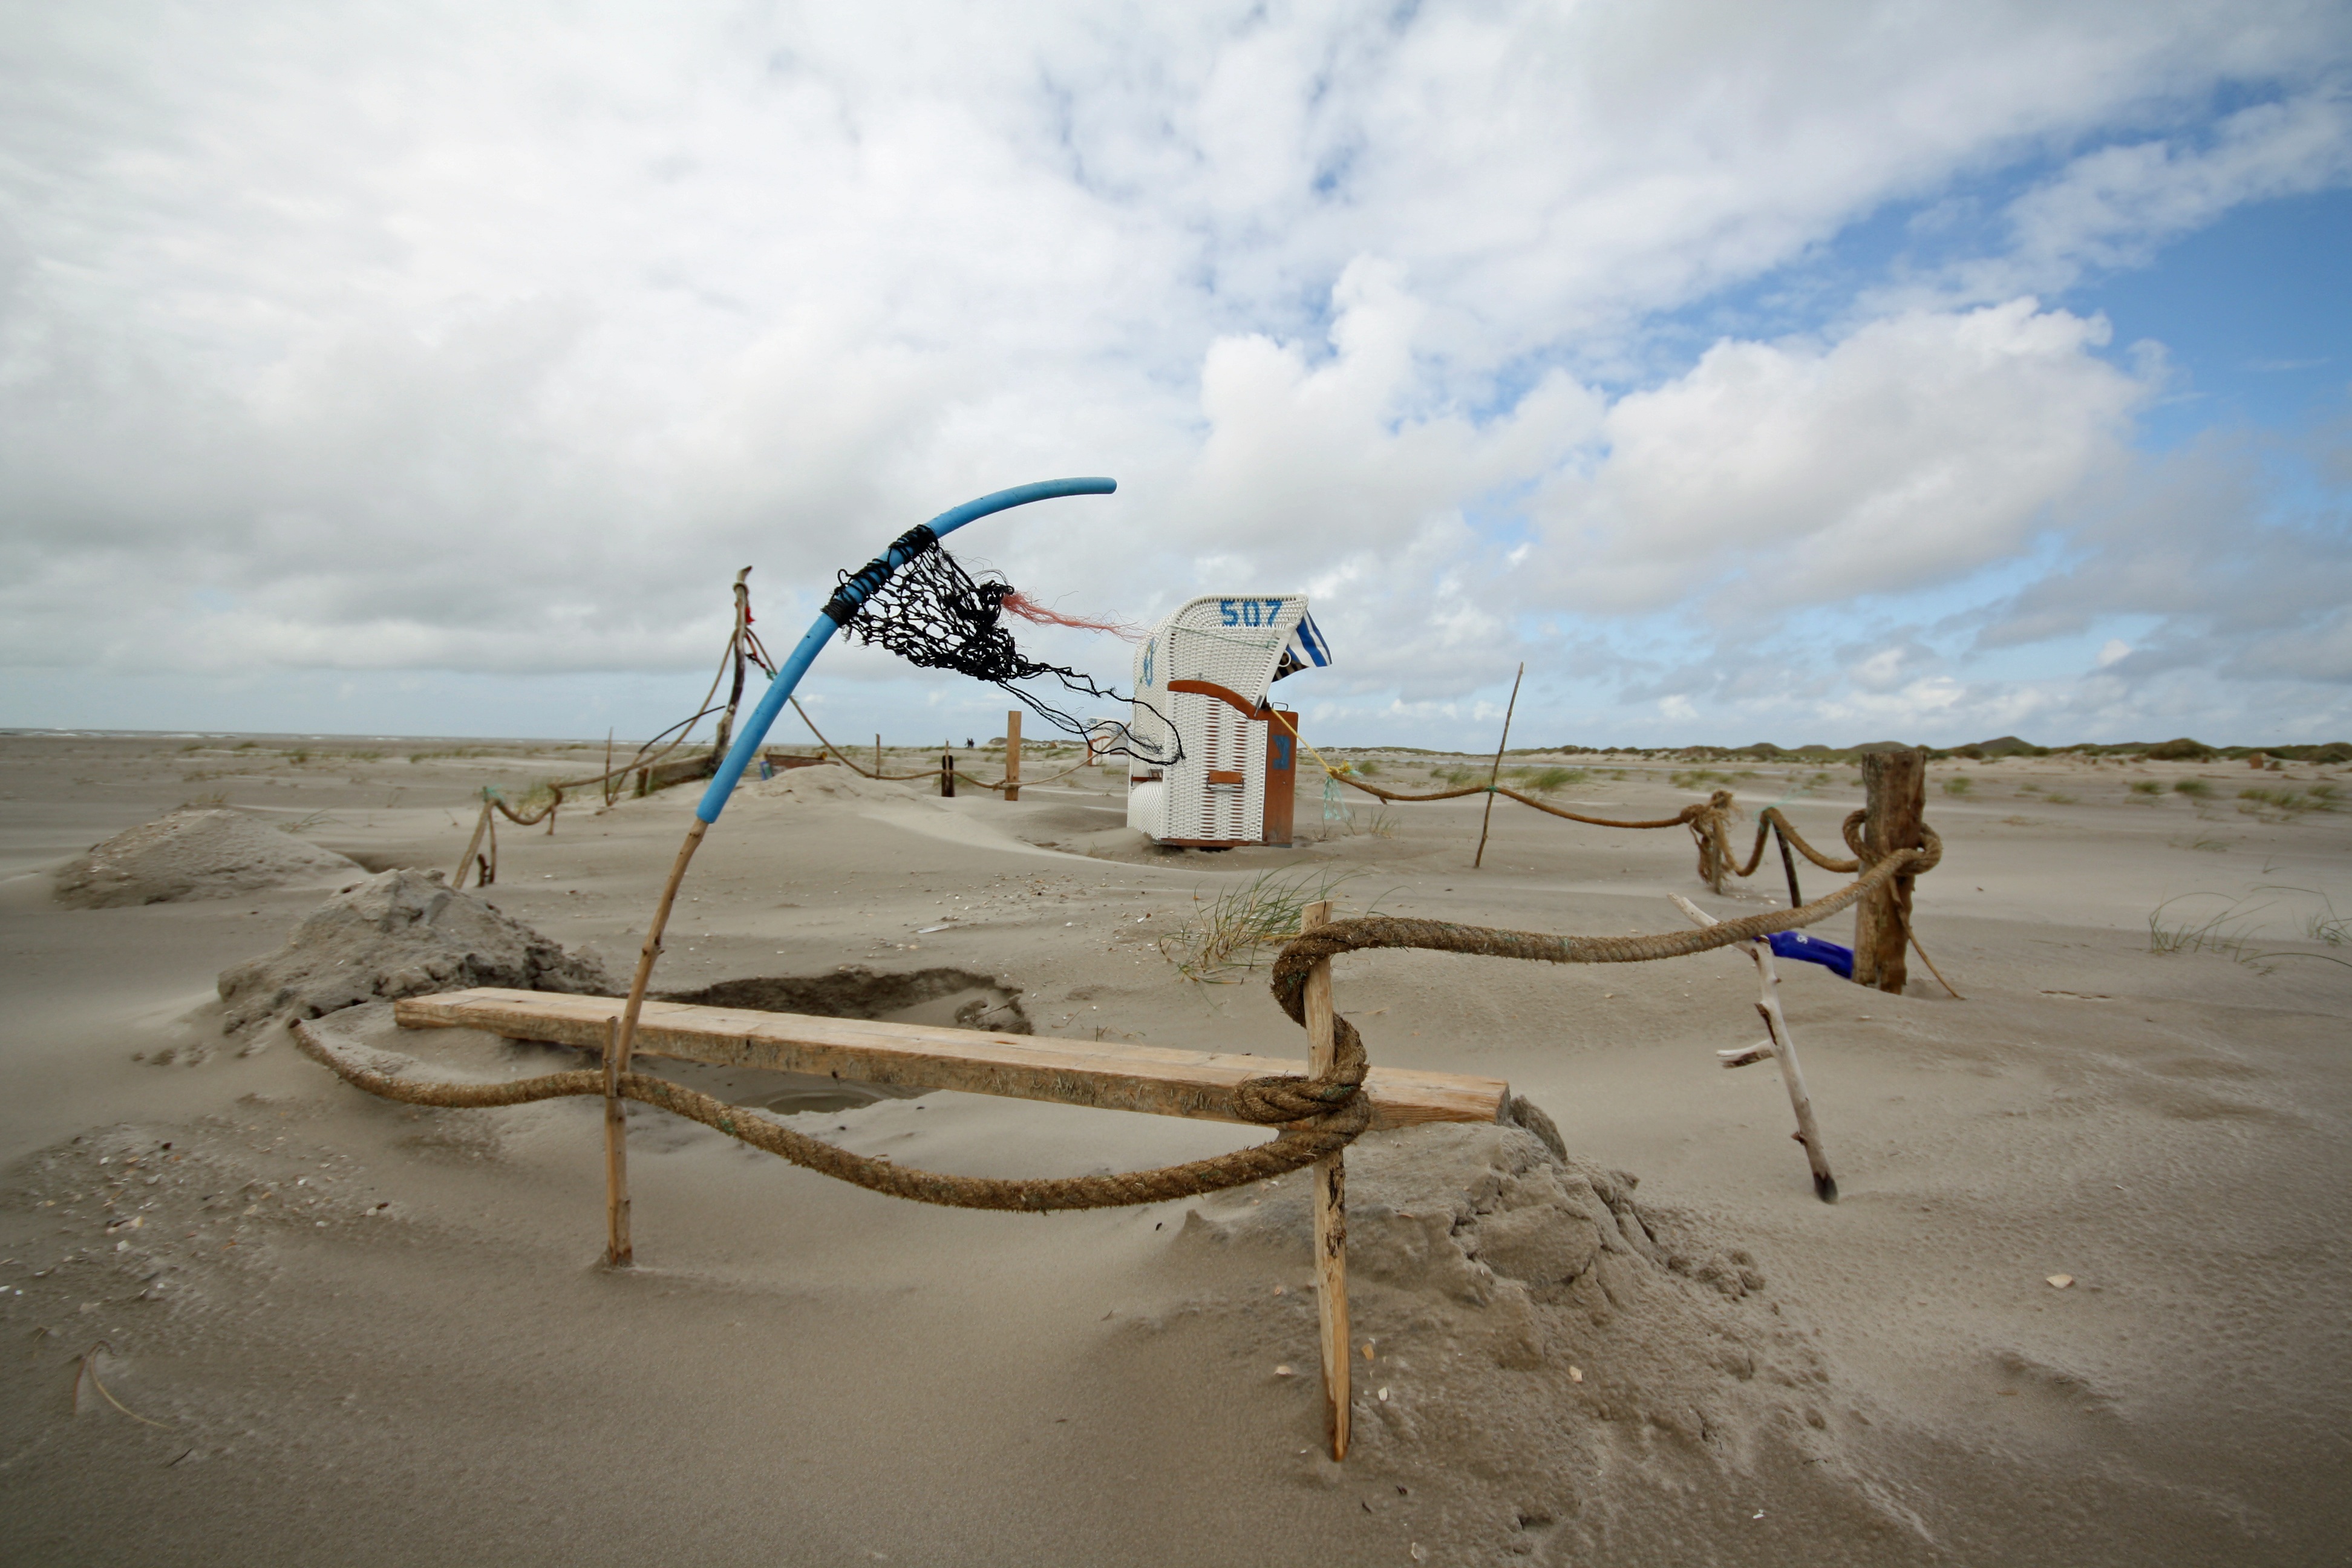
beach, sea, coast, water, sand, ocean, shore, wave, wind, holiday, island, material, body of water, loneliness, wide, north sea, beach chair, amrum, nordfriesland, kniepsand, mudflat